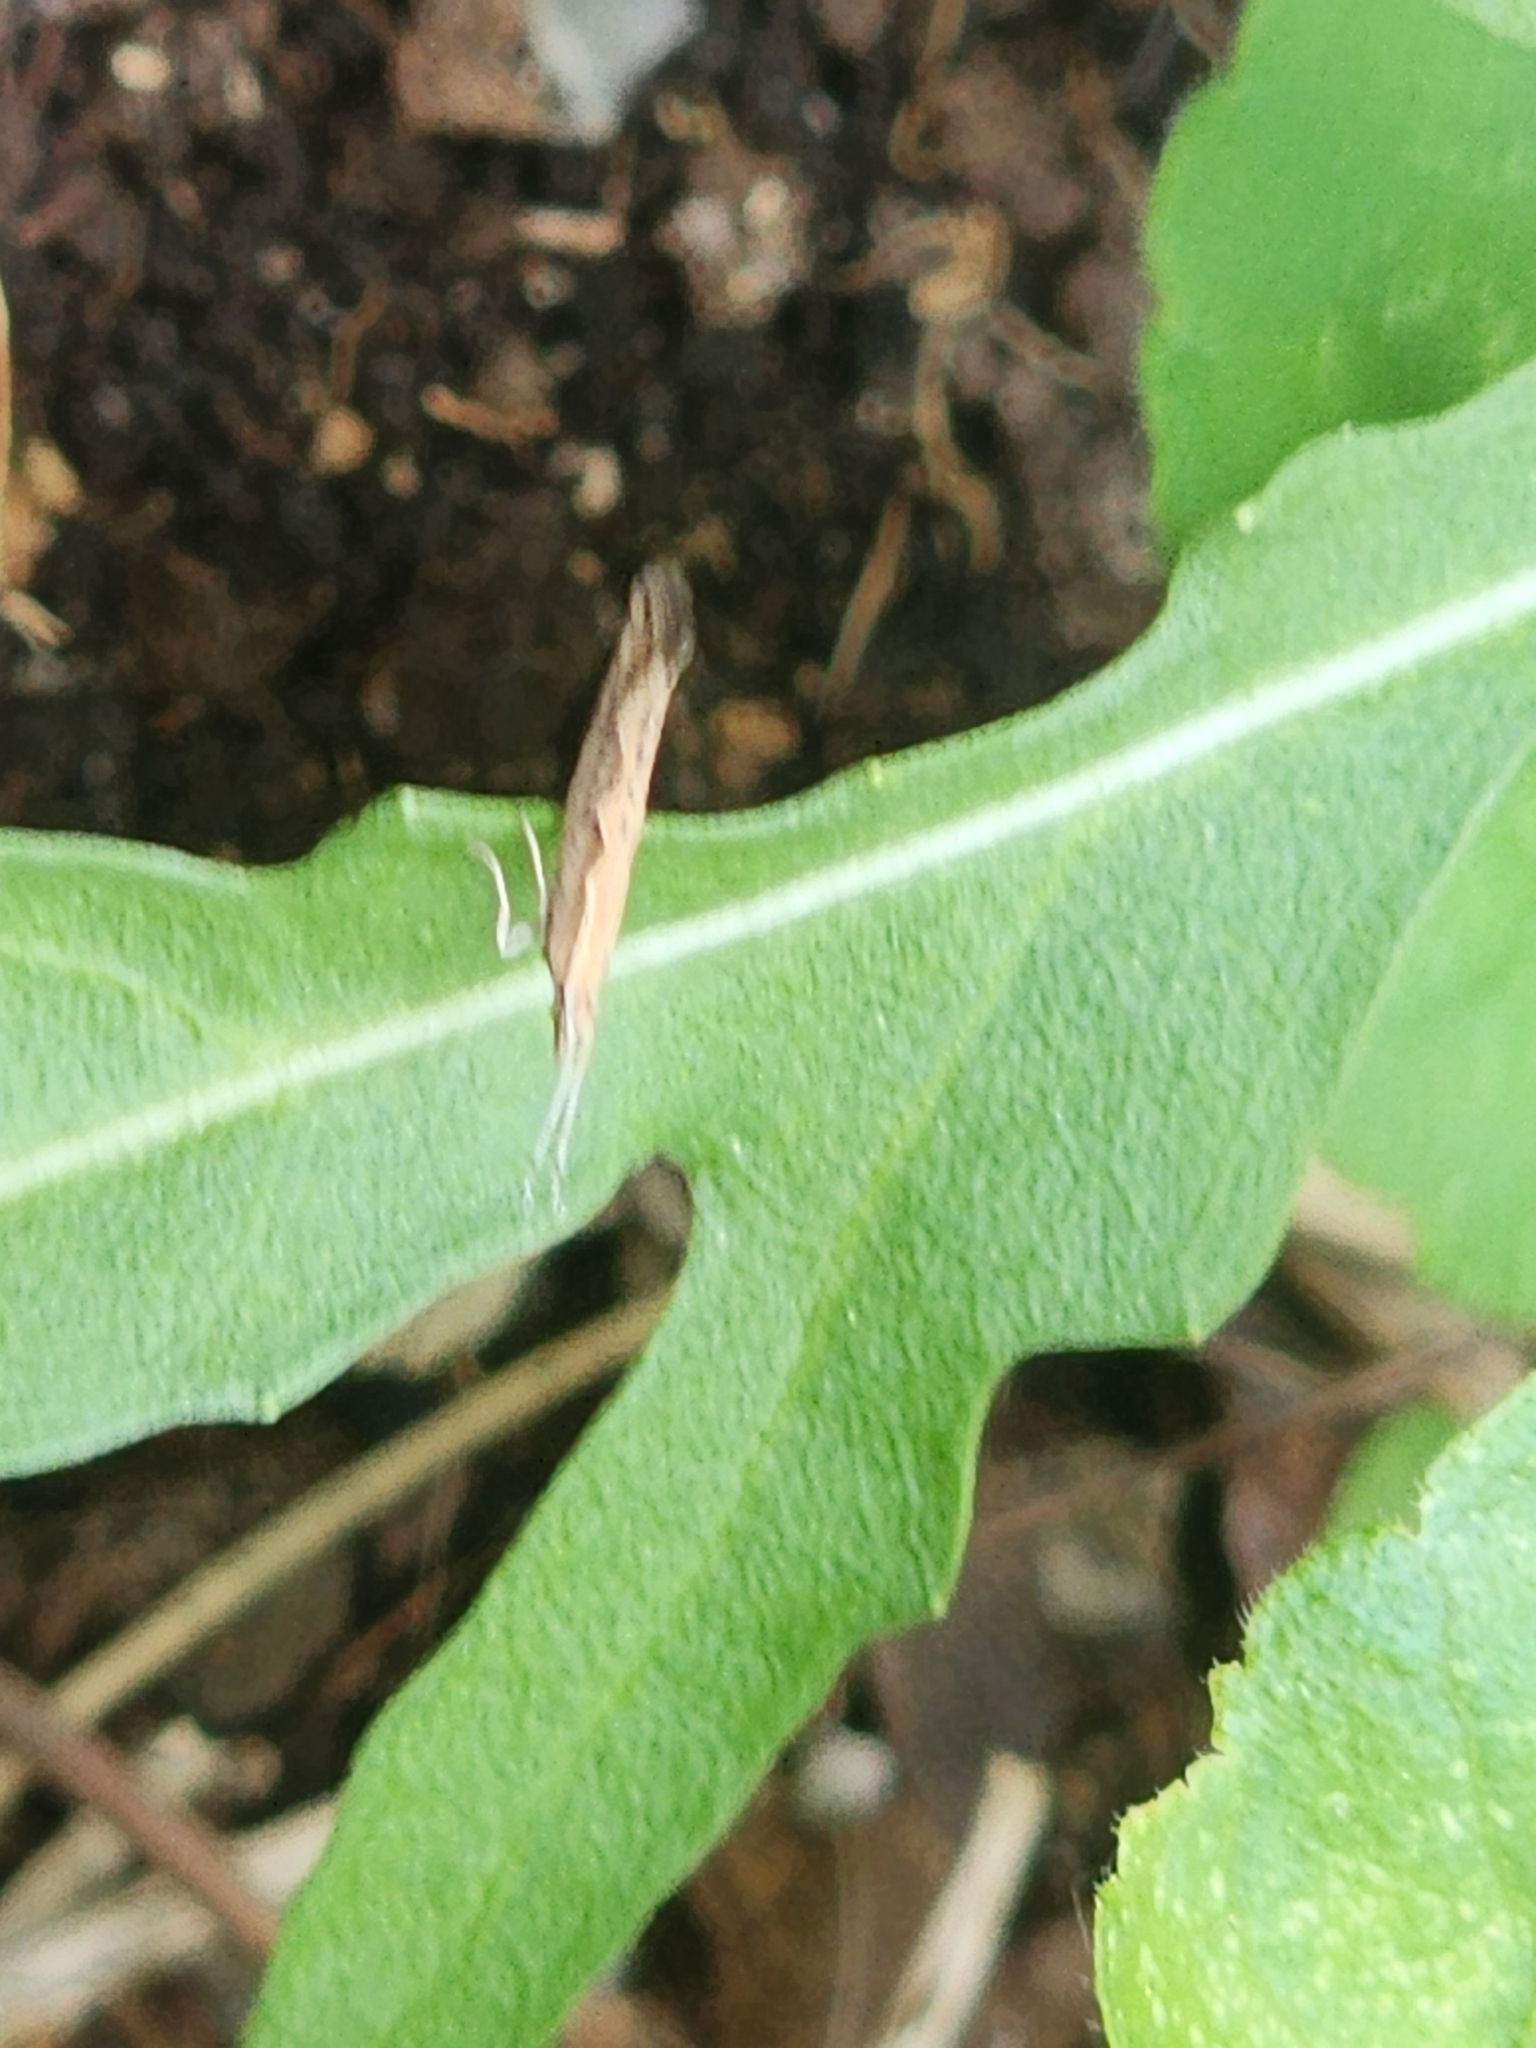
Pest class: diamondback_moth